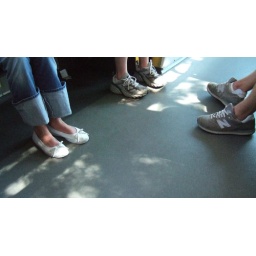
I like watching the light play against the floor on the bus ride down Asp.